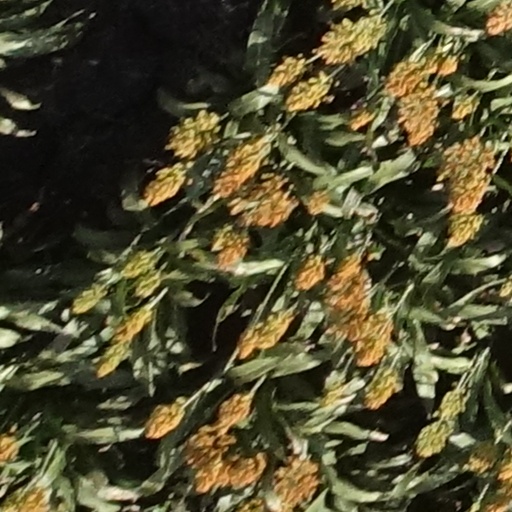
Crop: sorghum